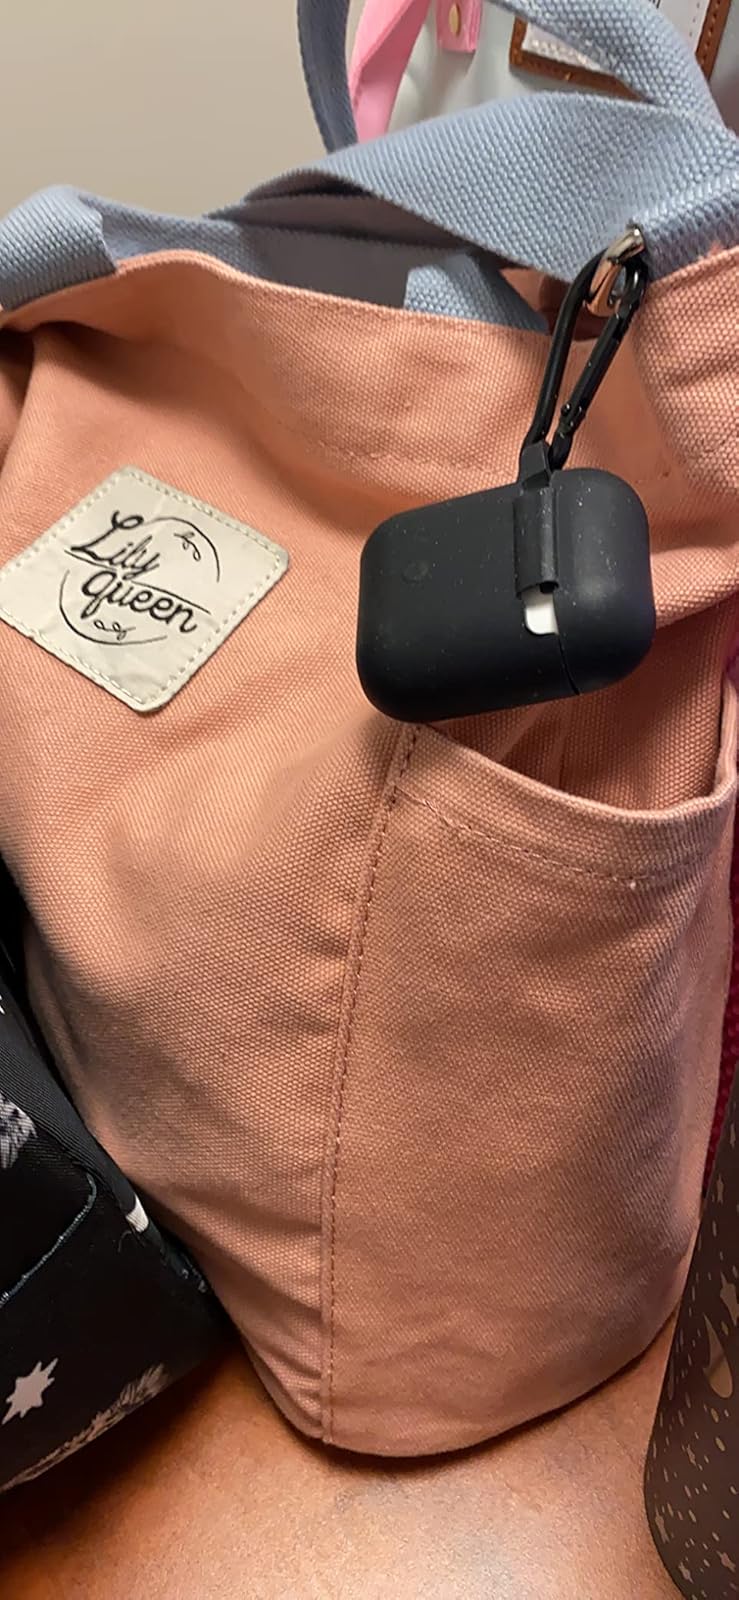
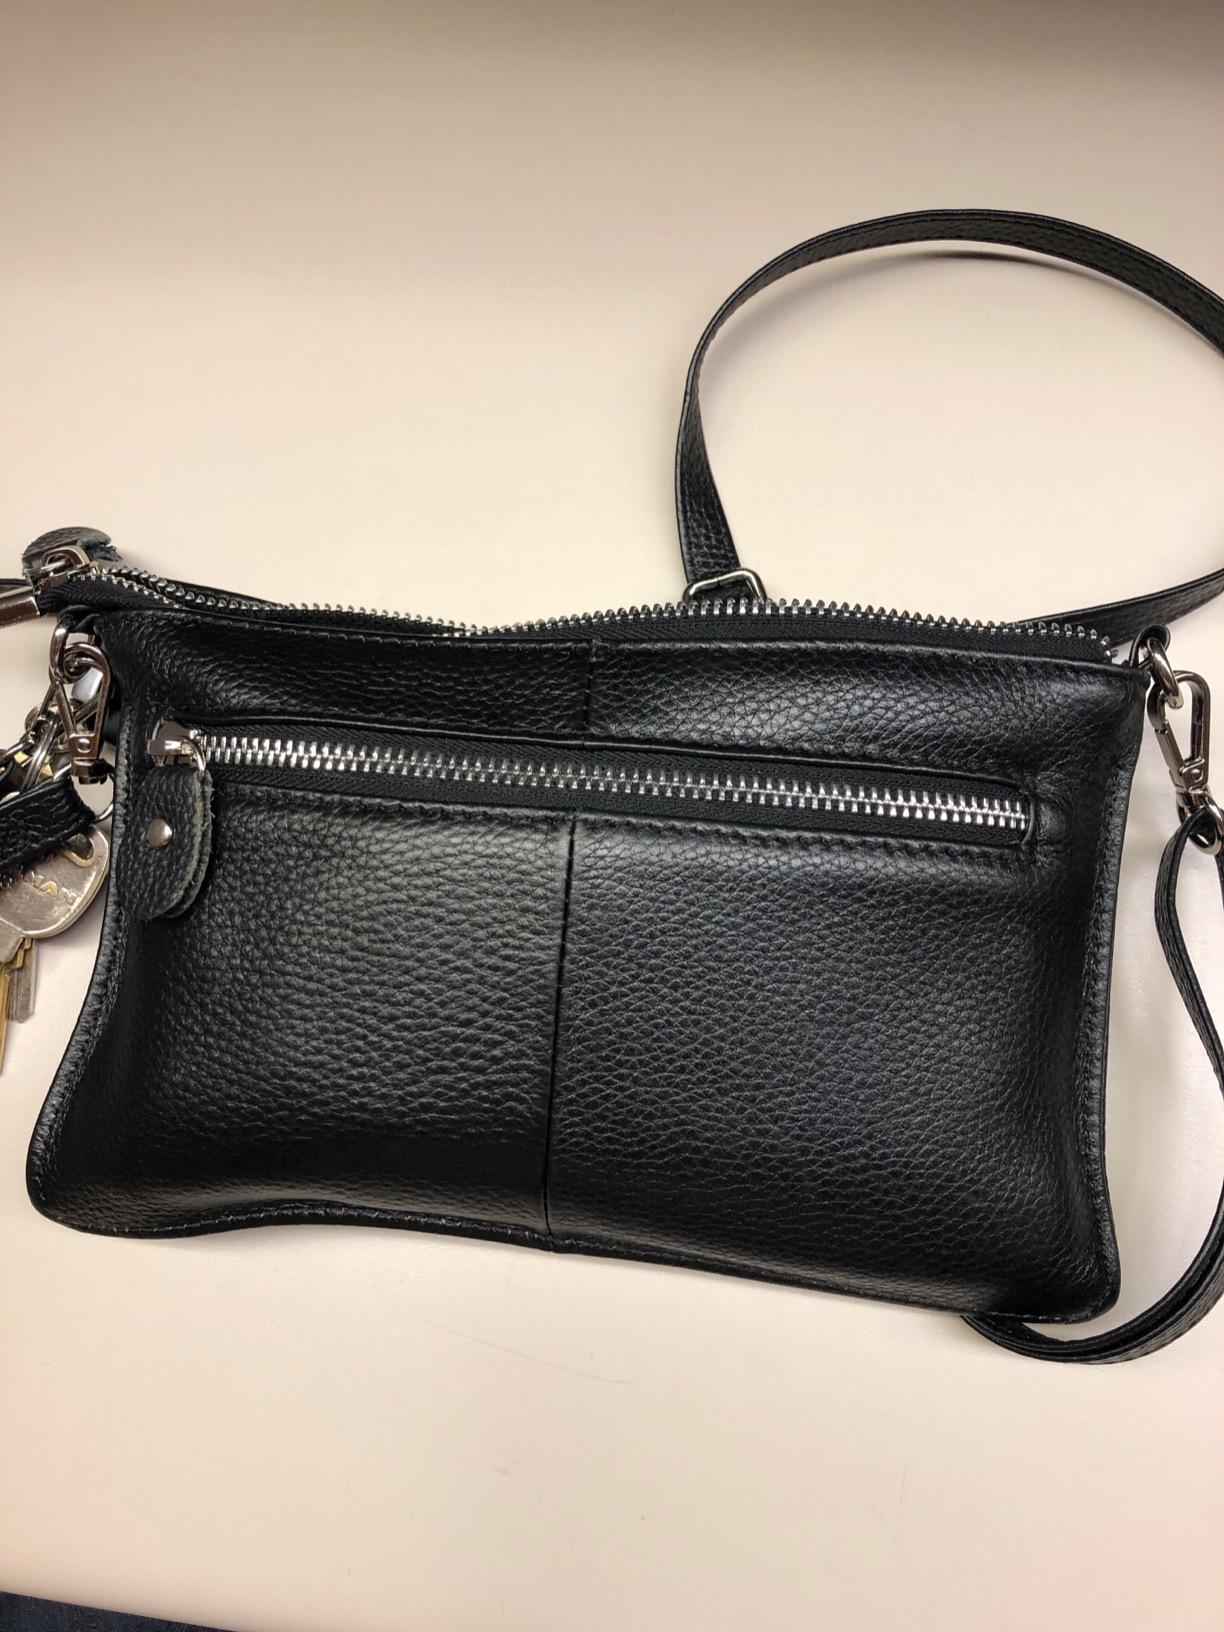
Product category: accessories_handbag
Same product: no